Chavusy

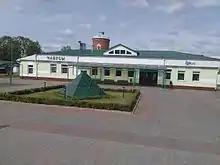
Train station in Chausy

Chavusy or Chausy (Yiddish: טשאָוס) is a town in Mogilev Region, Belarus. It serves as the administrative center of Chavusy District. In 2009, its population was 10,692. As of 2025, it has a population of 9,690.